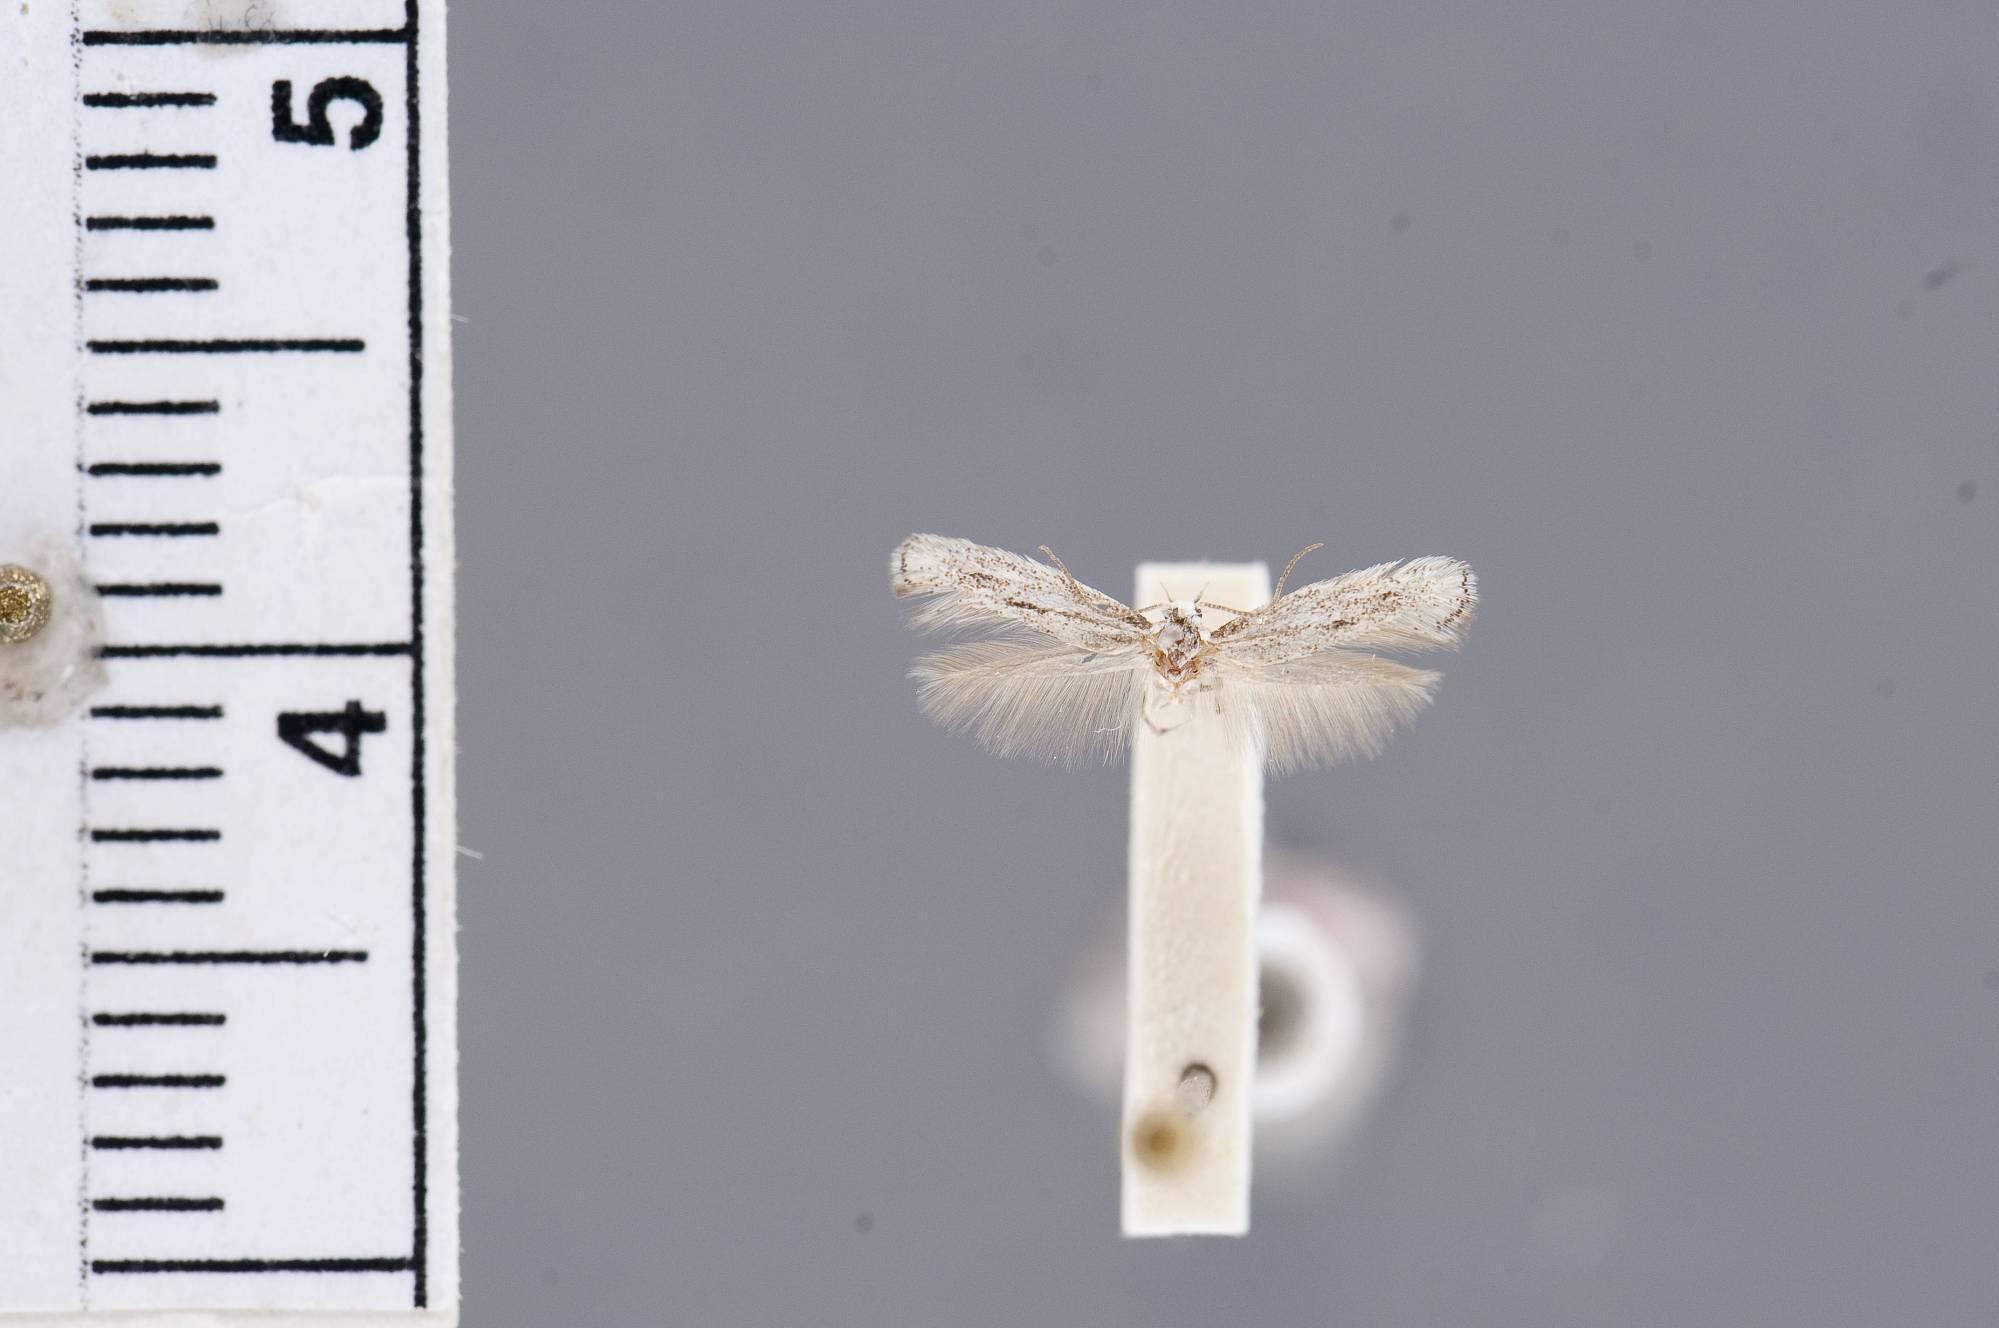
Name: Elachista ischnella
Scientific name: Elachista ischnella Kaila, 1997
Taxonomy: Animalia, Arthropoda, Insecta, Lepidoptera, Glossata, Elachistidae, Elachistinae
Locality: Sierra Diablo, 20 mi NNW Van Horn, 6000', Culberson, Texas, United States
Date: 27 May 1973